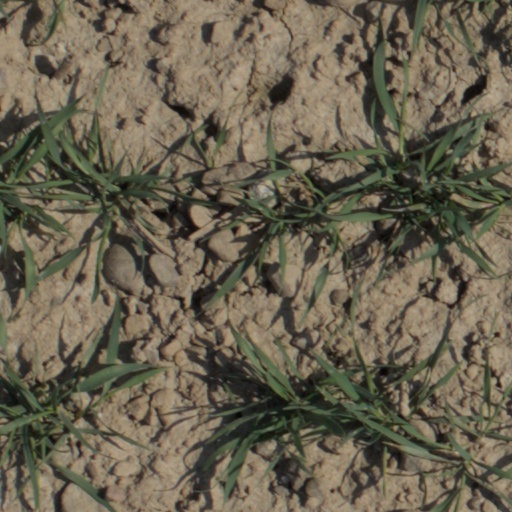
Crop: wheat